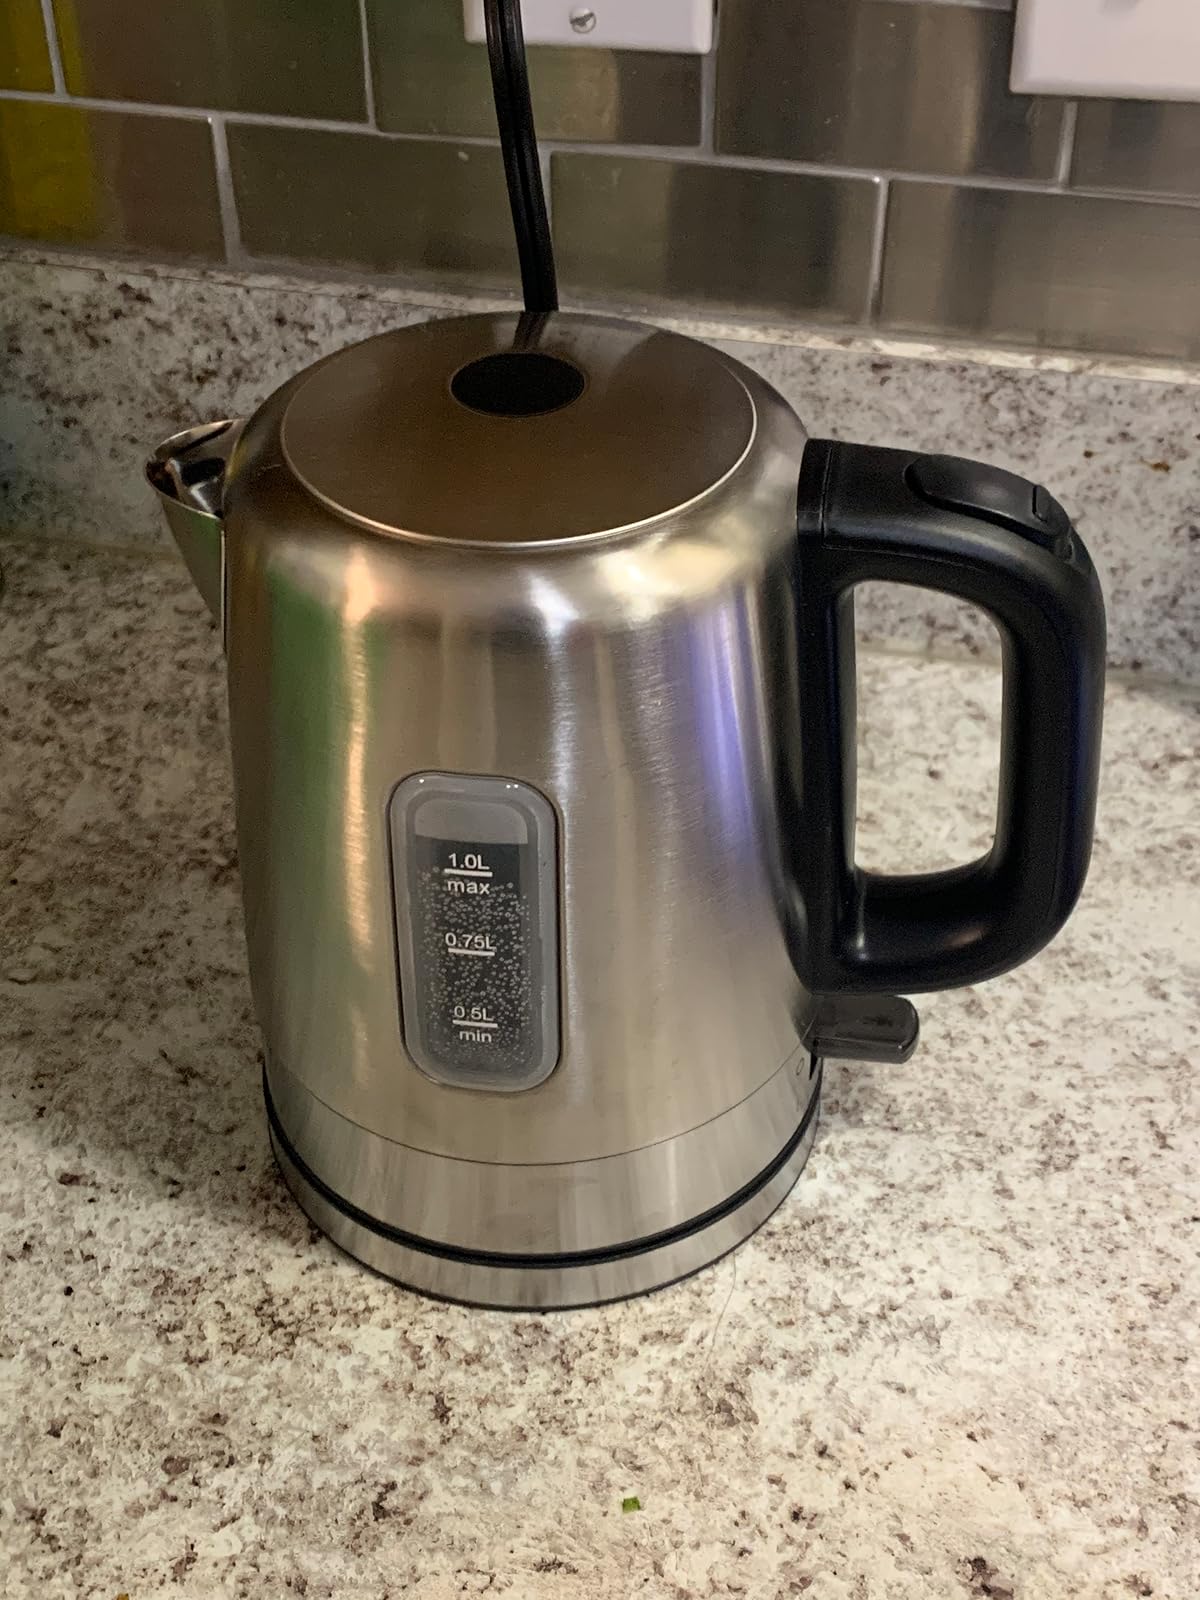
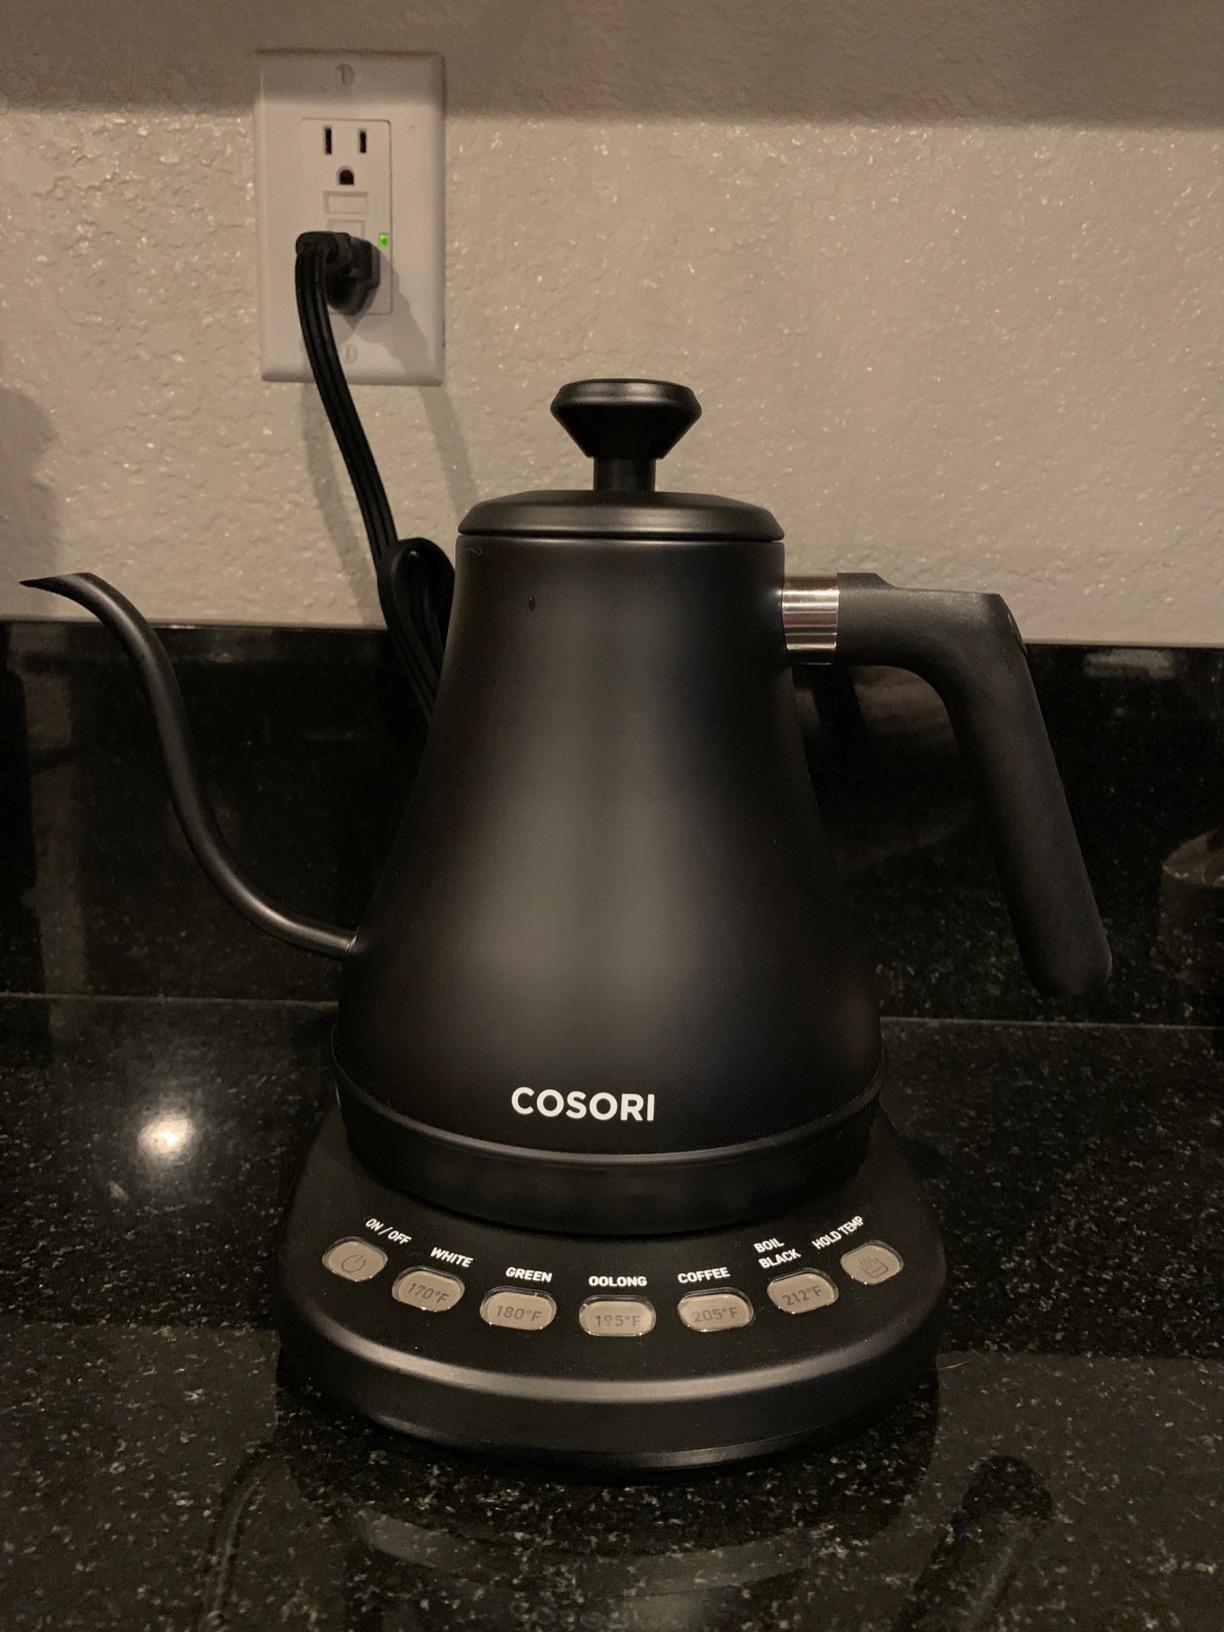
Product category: items_kettle
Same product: no